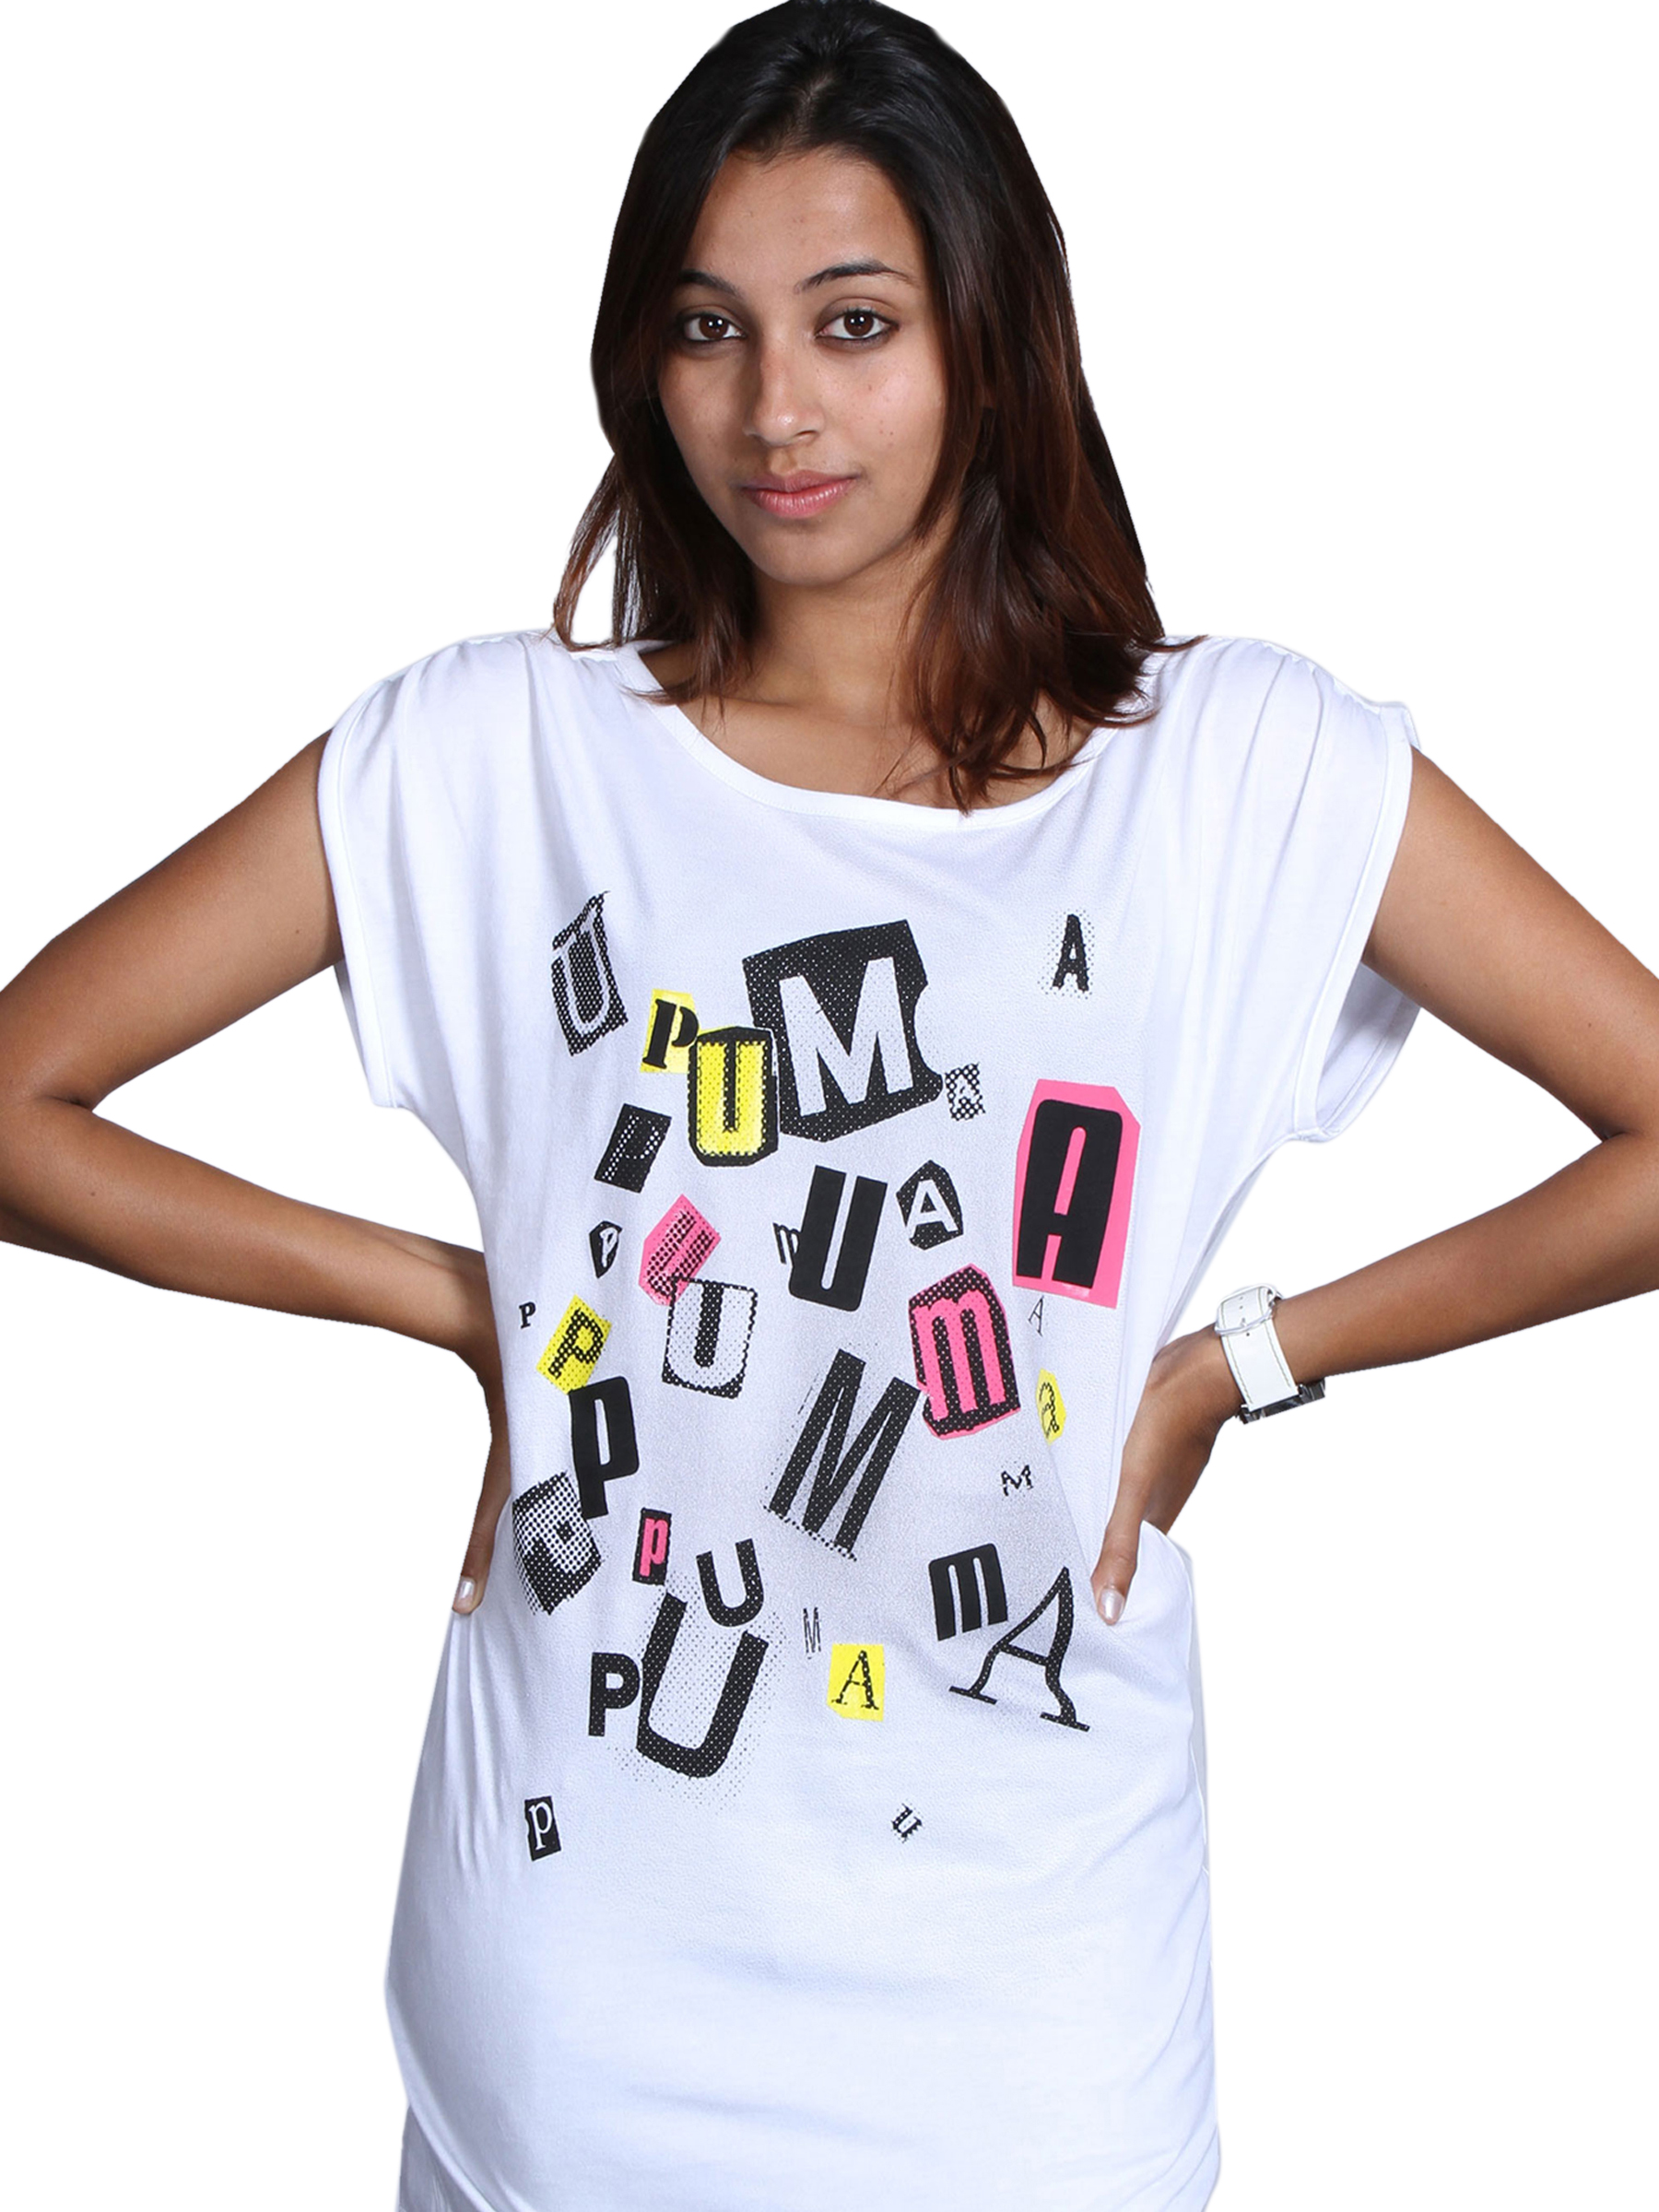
Puma Women's Punk Graphic White T-shirt
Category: Apparel / Topwear / Tshirts
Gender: Women
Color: White
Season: Summer 2011
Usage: Casual